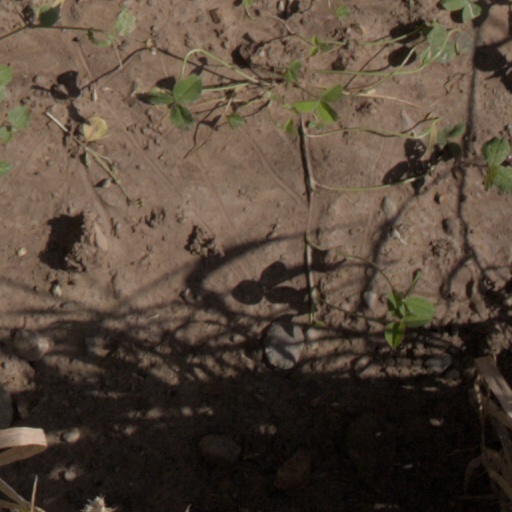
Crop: wheat